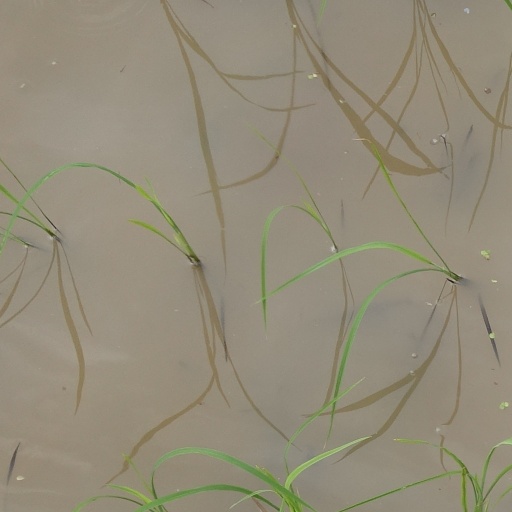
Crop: rice